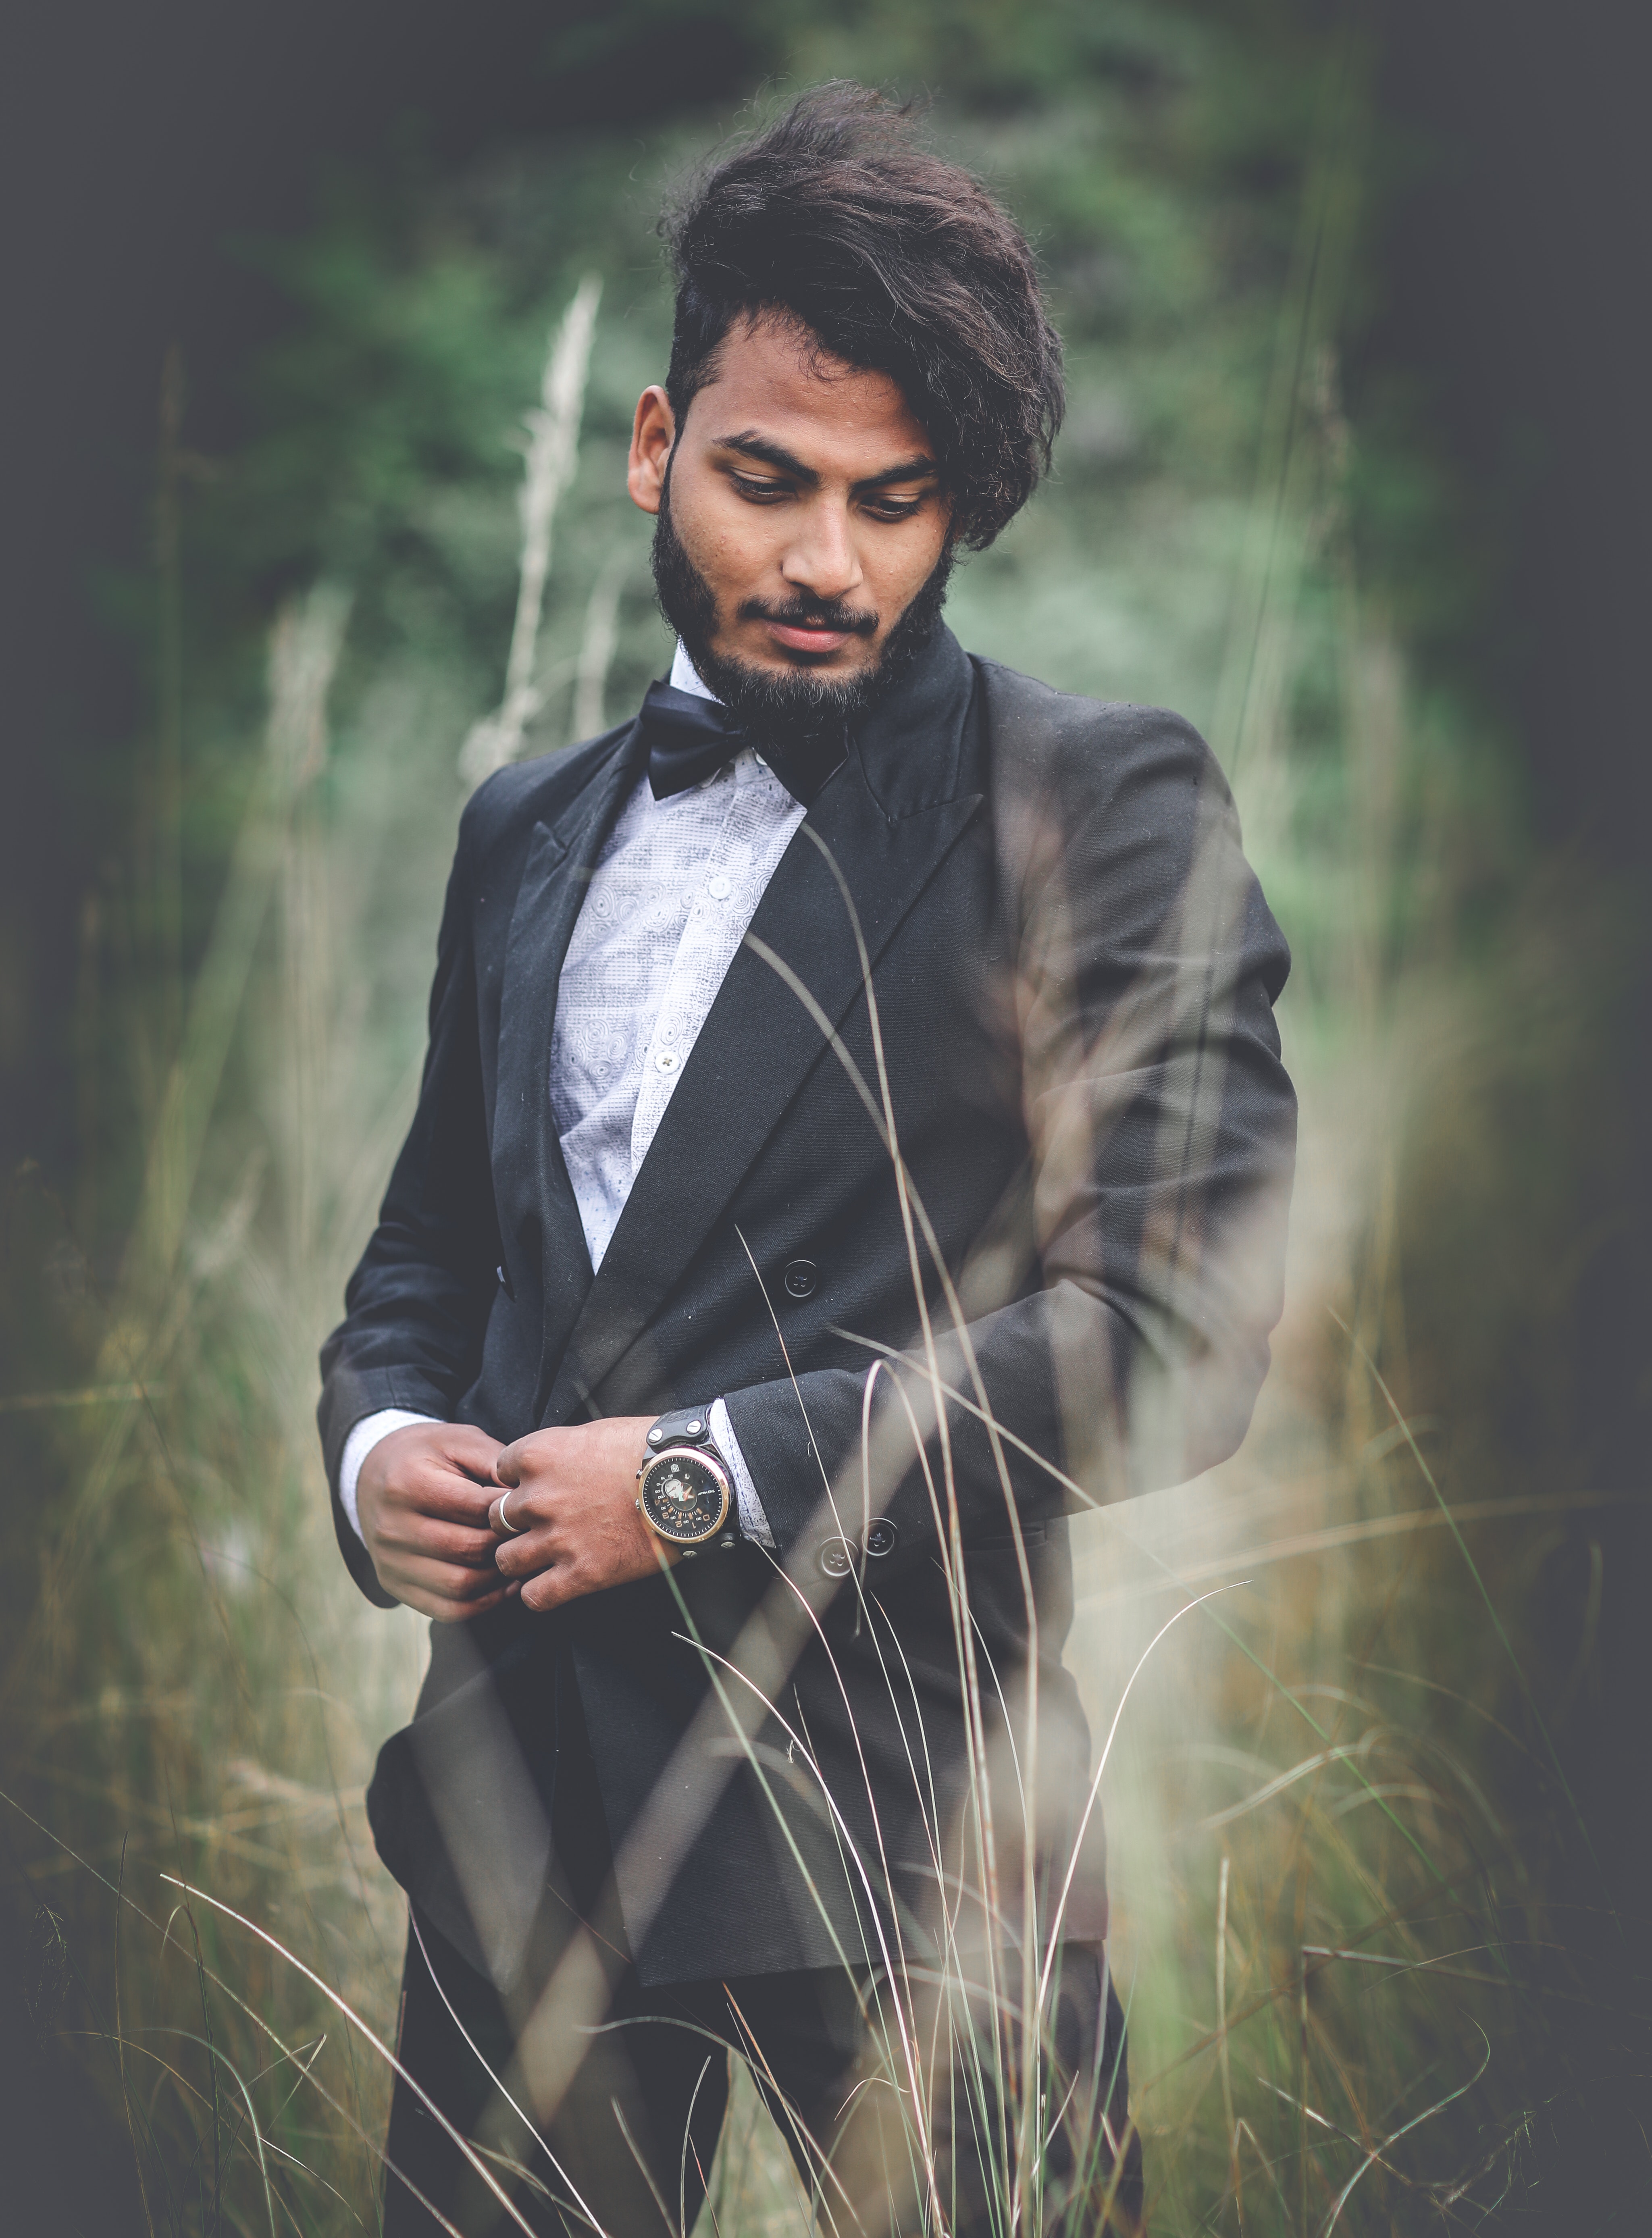
suit, formal wear, photography, cool, outerwear, tuxedo, plant, portrait, black hair, photo shoot